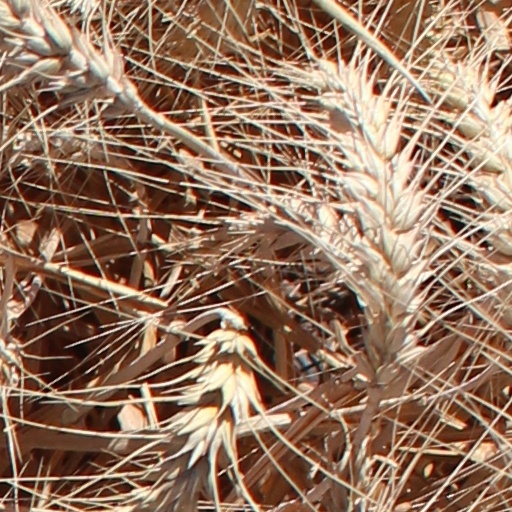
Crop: wheat